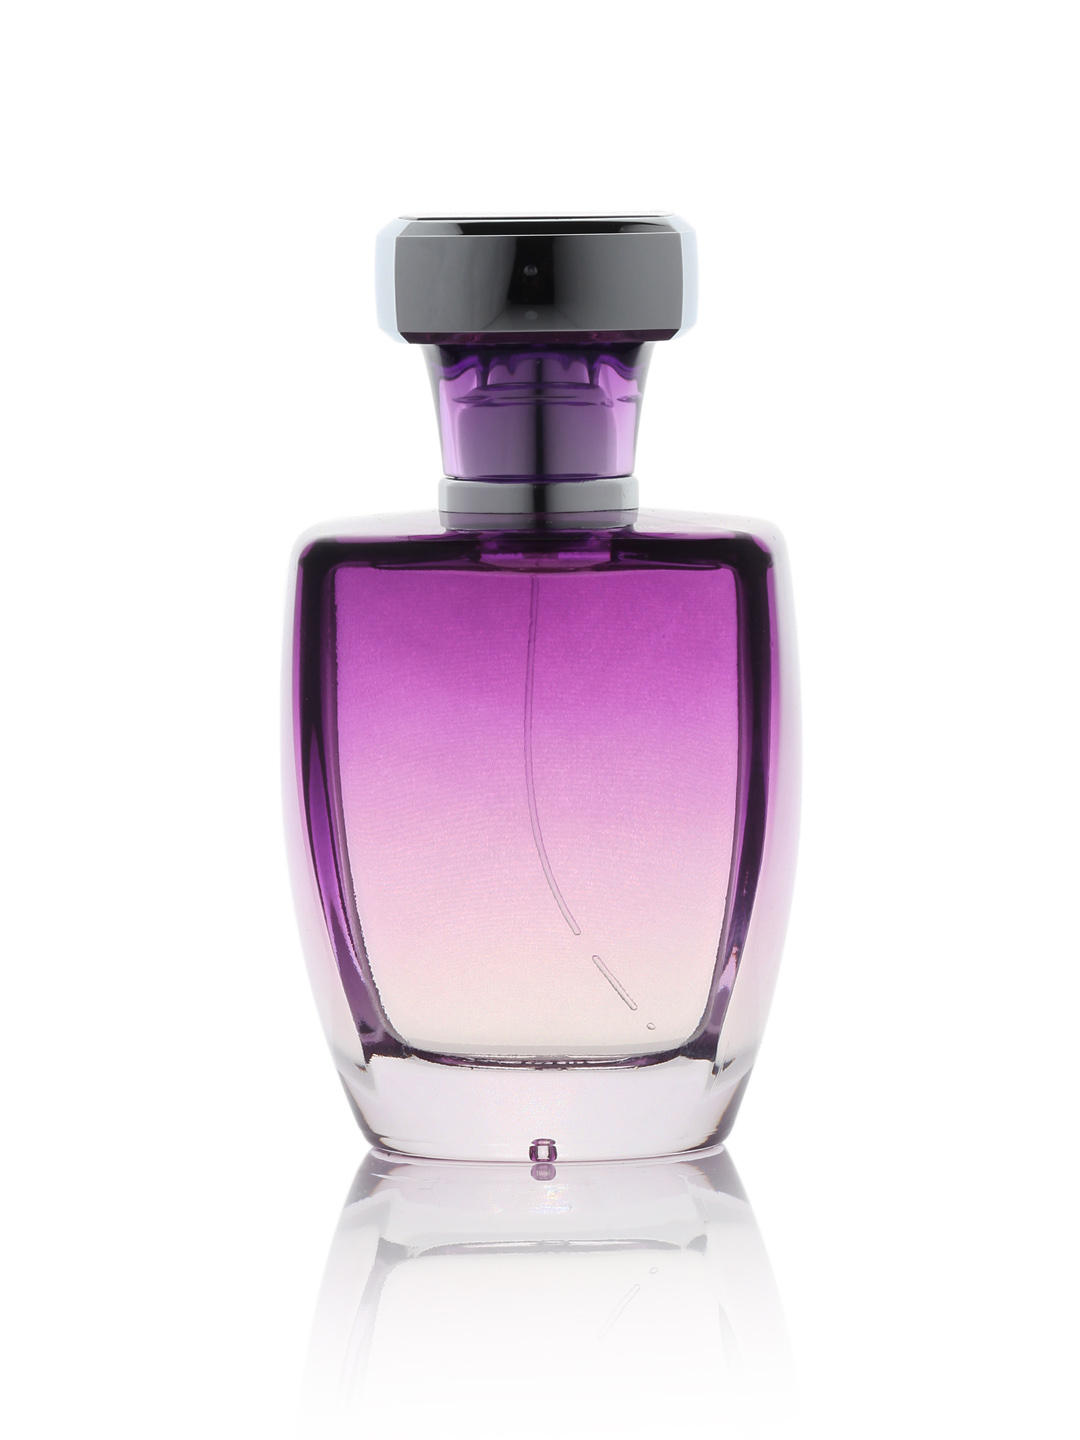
Paris Hilton Women Tease Woman Eau De Parfum 100Ml
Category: Personal Care / Fragrance / Perfume and Body Mist
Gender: Women
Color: White
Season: Spring 2017
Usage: Casual